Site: brandenburg
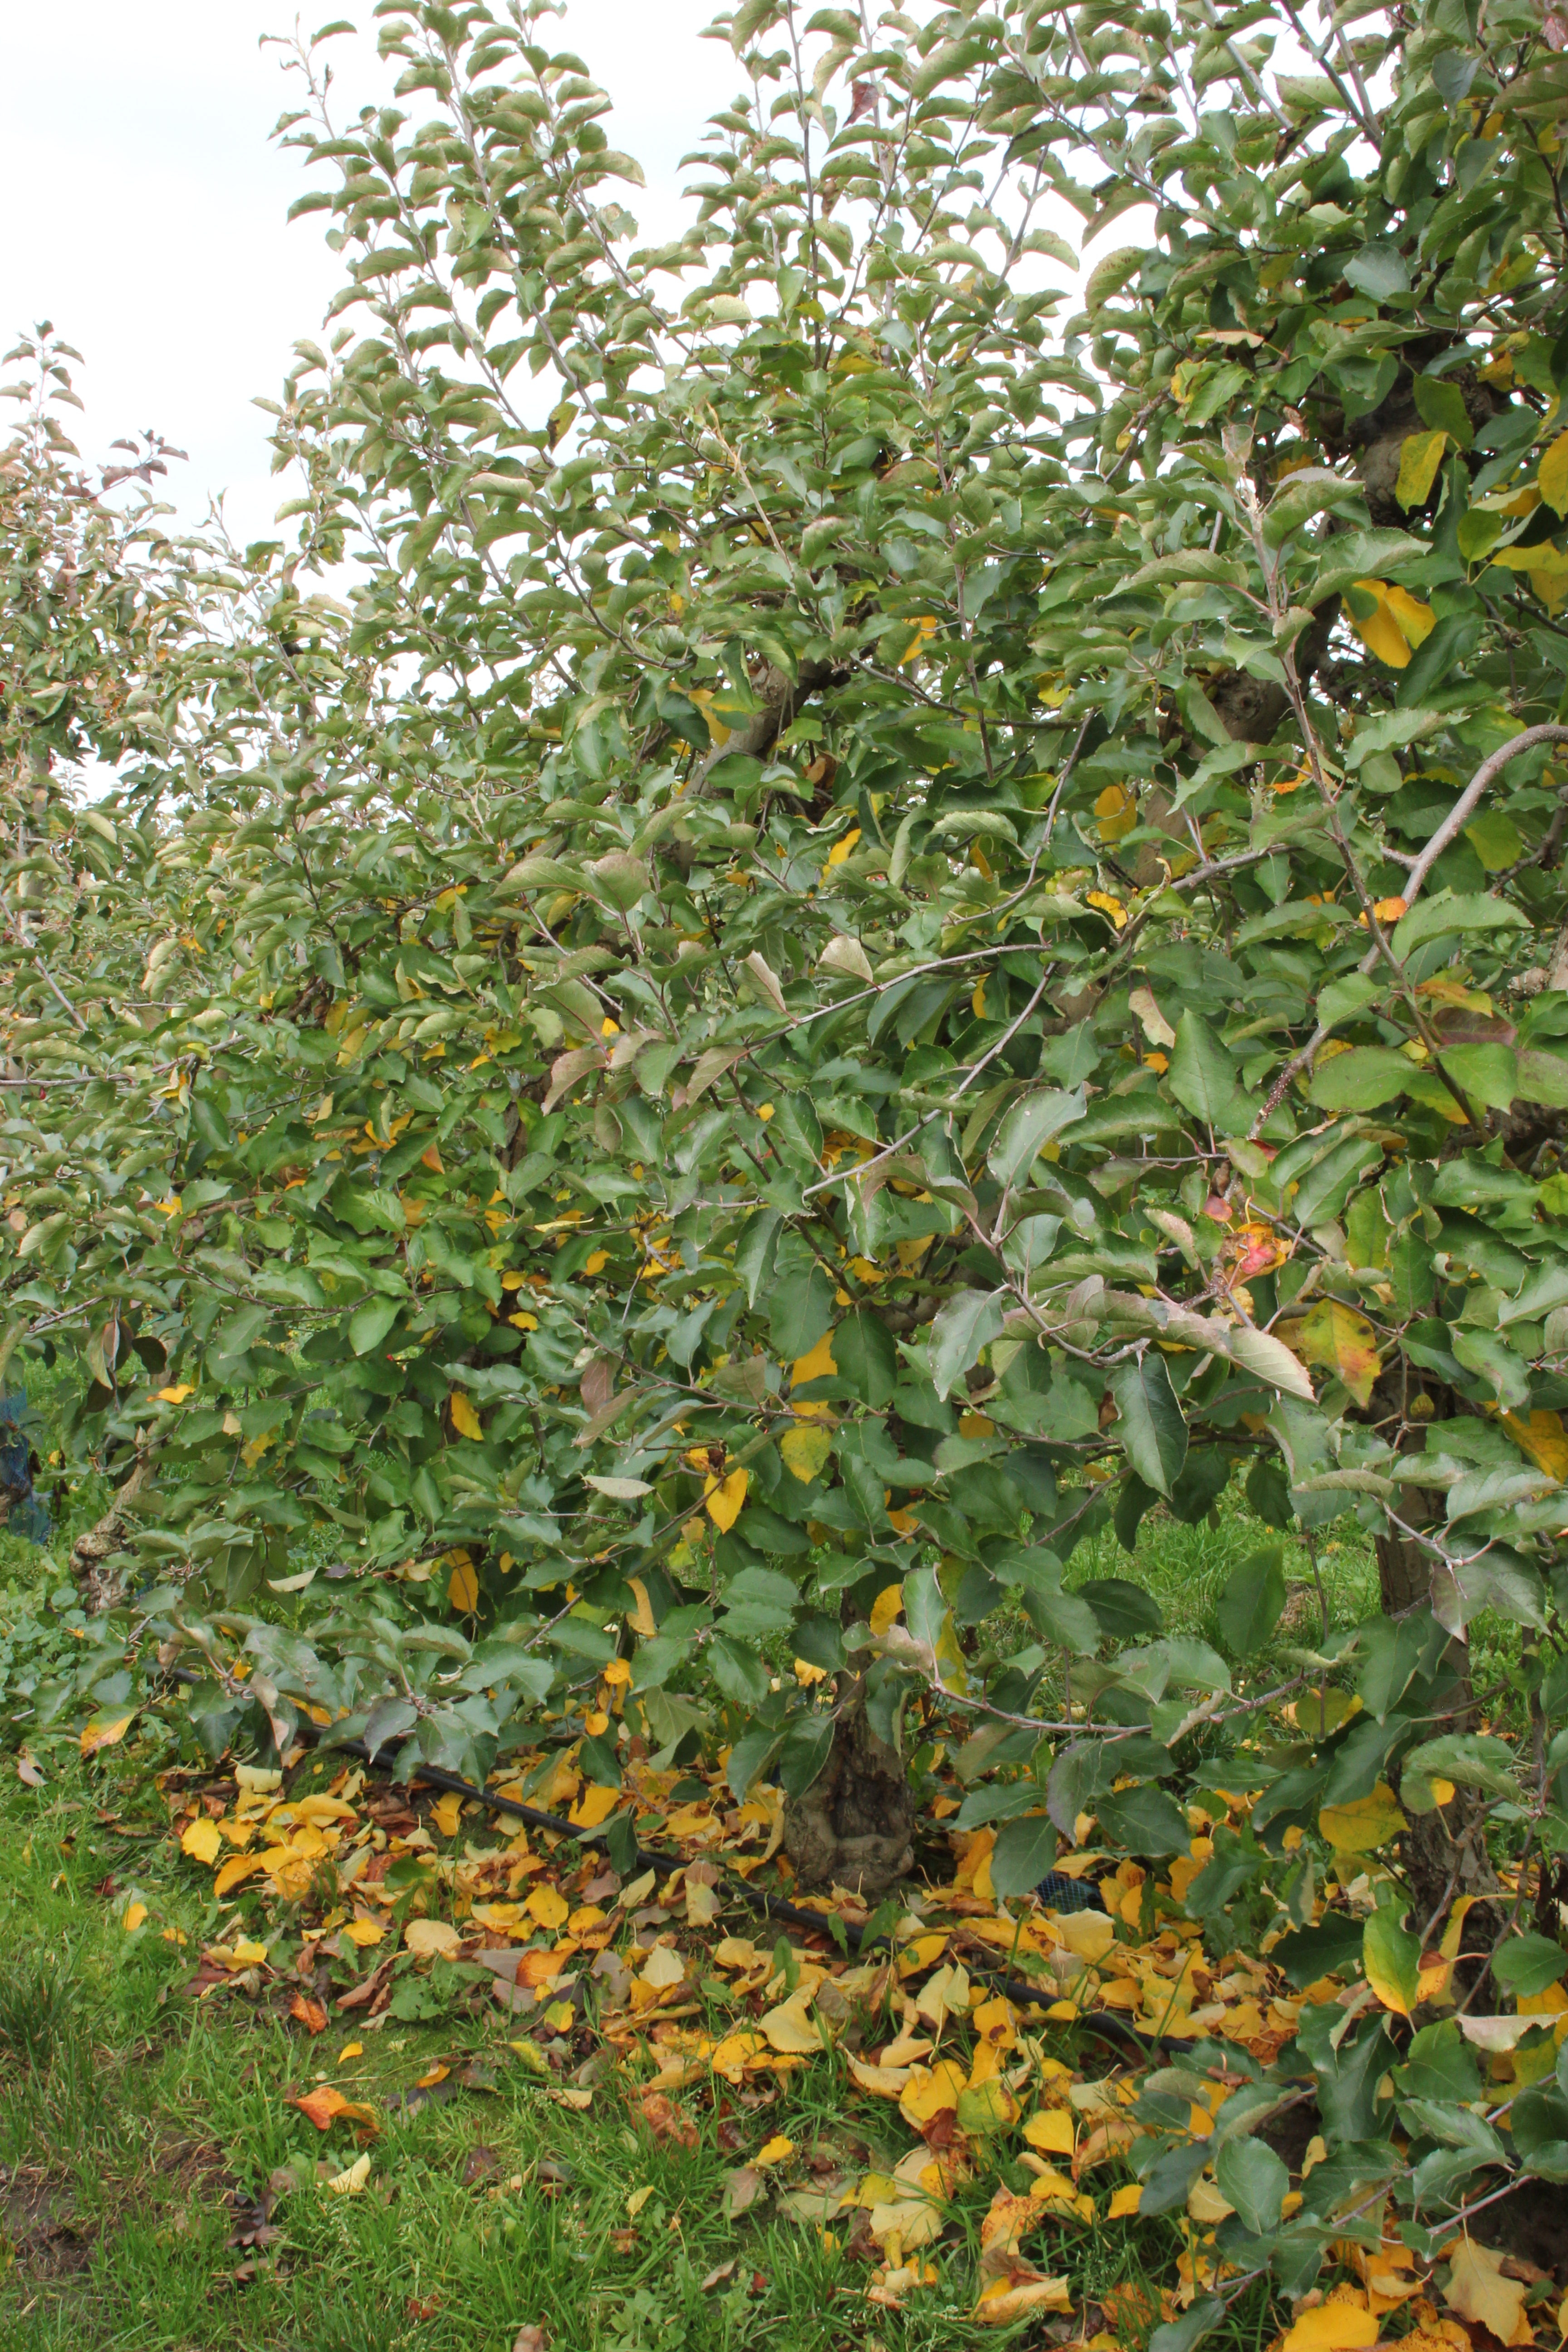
Growth stage (BBCH 91): Senescence, beginning of dormancy